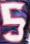
Number: 5